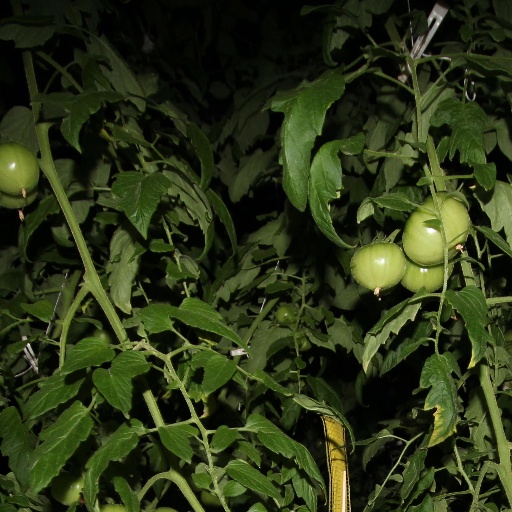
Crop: tomato